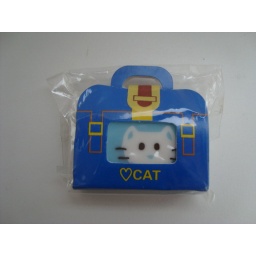
Seed cat in a bag eraser